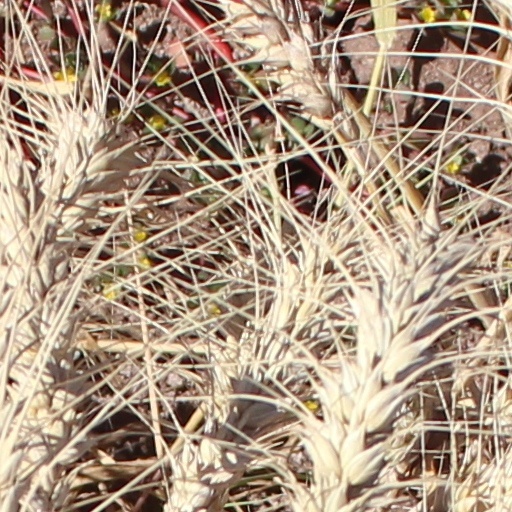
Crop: wheat